David Letterman

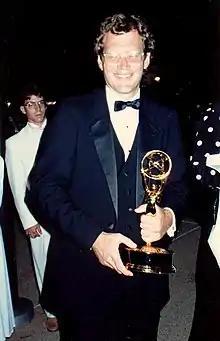
Letterman at the 39th Primetime Emmy Awards in 1987

In 1996, Letterman was ranked 45th on "TV Guide"s 50 Greatest TV Stars of All Time. In 2002, "The Late Show with David Letterman" was ranked seventh on TV Guide's 50 Greatest TV Shows of All Time.